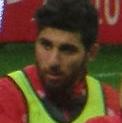
Age: 17